Turtle

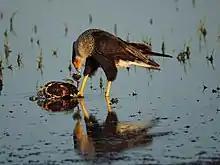
Photo of a large bird eating a turtle

When sensing danger, a turtle may flee, freeze or withdraw into its shell. Freshwater turtles flee into the water, though the Sonora mud turtle may take refuge on land as the shallow temporary ponds they inhabit make them vulnerable. When startled, a softshell turtle may dive underwater and bury itself under the sea floor. If a predator persists, the turtle may bite or discharge from its cloaca. Several species produce foul-smelling chemicals from musk glands. Other tactics include threat displays and Bell's hinge-back tortoise can play dead. When attacked, big-headed turtle hatchlings squeal, possibly startling the predator.